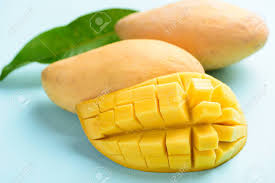
Label: Mango